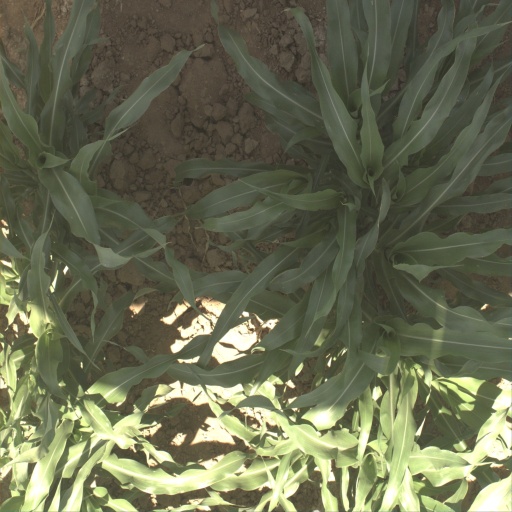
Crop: sorghum